Empire Earth II

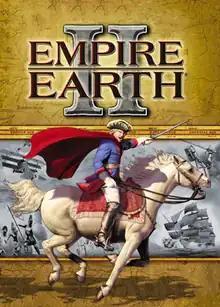
European cover art

Empire Earth II is a real-time strategy video game developed by Mad Doc Software and published by Vivendi Universal Games and their subsidiary Sierra Entertainment on April 26, 2005. It is a sequel to "Empire Earth", which was developed by the now-defunct Stainless Steel Studios. The game features 15 epochs, 14 different civilizations and has three playable campaigns: a Korean, German, and American one, as well as several other playable scenarios. The game received a positive reaction, earning a 79% average rating on GameRankings.